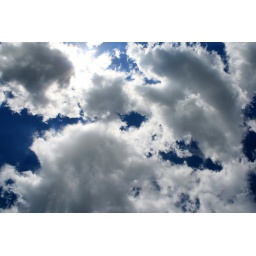
(+ an experiment in the comments) The sky was insanely blue and it was absolutely beautiful :)